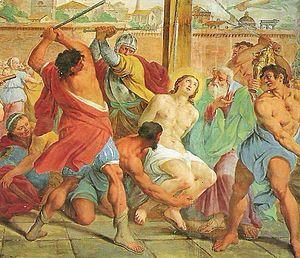
Pietro Paolo Vasta est un peintre italien qui fut actif au XVIIIᵉ siècle.